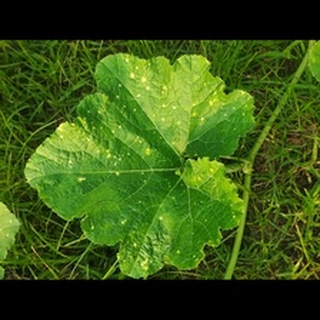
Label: pumpkin_bacterial_leaf_spot